Martin Helstáb

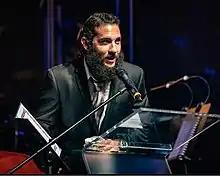
Helstáb awarded the Márk Tamás Prize in 2018

Since 2014 after winning a national competition in screenwriting, he created several short films with various themes and techniques. He made live action experimental films like "The Mouse Who Wanted to Be a Mouse" (2015) or "Flat Frogs" (2017). He directed animated films like "Bug's Breakfast" (2016), "Mucus" (2017) and "Carry on Dying" (2018) which was screened at the 15th Kecskemét Animation Film Festival. He shot documentaries such as "Much-Much Paint" (2018) and "My Dreams Answer" (2022). Helstáb created and starred in (mixed technique) live action films like "Feast of the Condor" (2020) and his feature film "Zazongpari" (2021). In 2018 the city of Pécs awarded him the Márk Tamás Prize for his achievement in the field of filmmaking, creative culture and for his works in the underground music composing scene. The award committee highlighted his successful entertaining activity as a rapper by the stage name "NagyQtya" (translated: "BigDog").